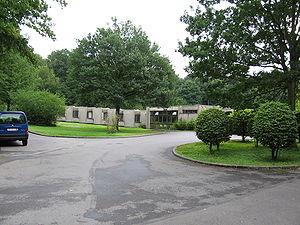
L'abbaye de Soleilmont reconstruite (en 1973) dans les bois de Soleilmont (Gilly, Belgique)
L'abbaye Notre-Dame de Soleilmont est un monastère de moniales cisterciennes-trappistines situé dans les bois dit du Roy à Fleurus Vieux-Campinaire, près de Charleroi en Belgique, dans la province de Hainaut, mais située à Gilly avant l'incendie de 1963. La fondation date de 1239, la paternité du couvent de Soleilmont étant assurée par l'abbaye d'Aulne.
Cet article liste les abbayes cisterciennes actives ou ayant existé sur le territoire belge actuel. Il s'agit des abbayes de religieux appartenant à l'Ordre cistercien.